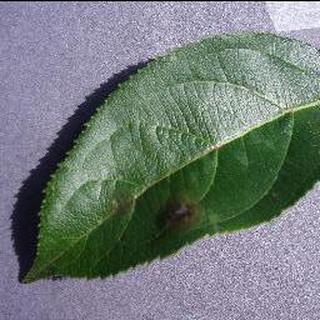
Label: apple_apple_scab